Robert Coontz

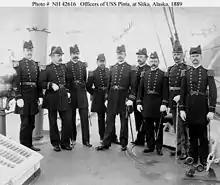
Ensign Robert Coontz (far right) and other ships officers aboard the , 1889.

Coontz graduated from the Naval Academy in 1885, and served at the Navy Department and in several ships over the next decade, among them vessels stationed in Alaskan waters and the Great Lakes. He returned to the Navy Department late in 1894, to work on updating officer records, then was assigned to the cruiser , the United States Coast and Geodetic Survey, and the cruiser .